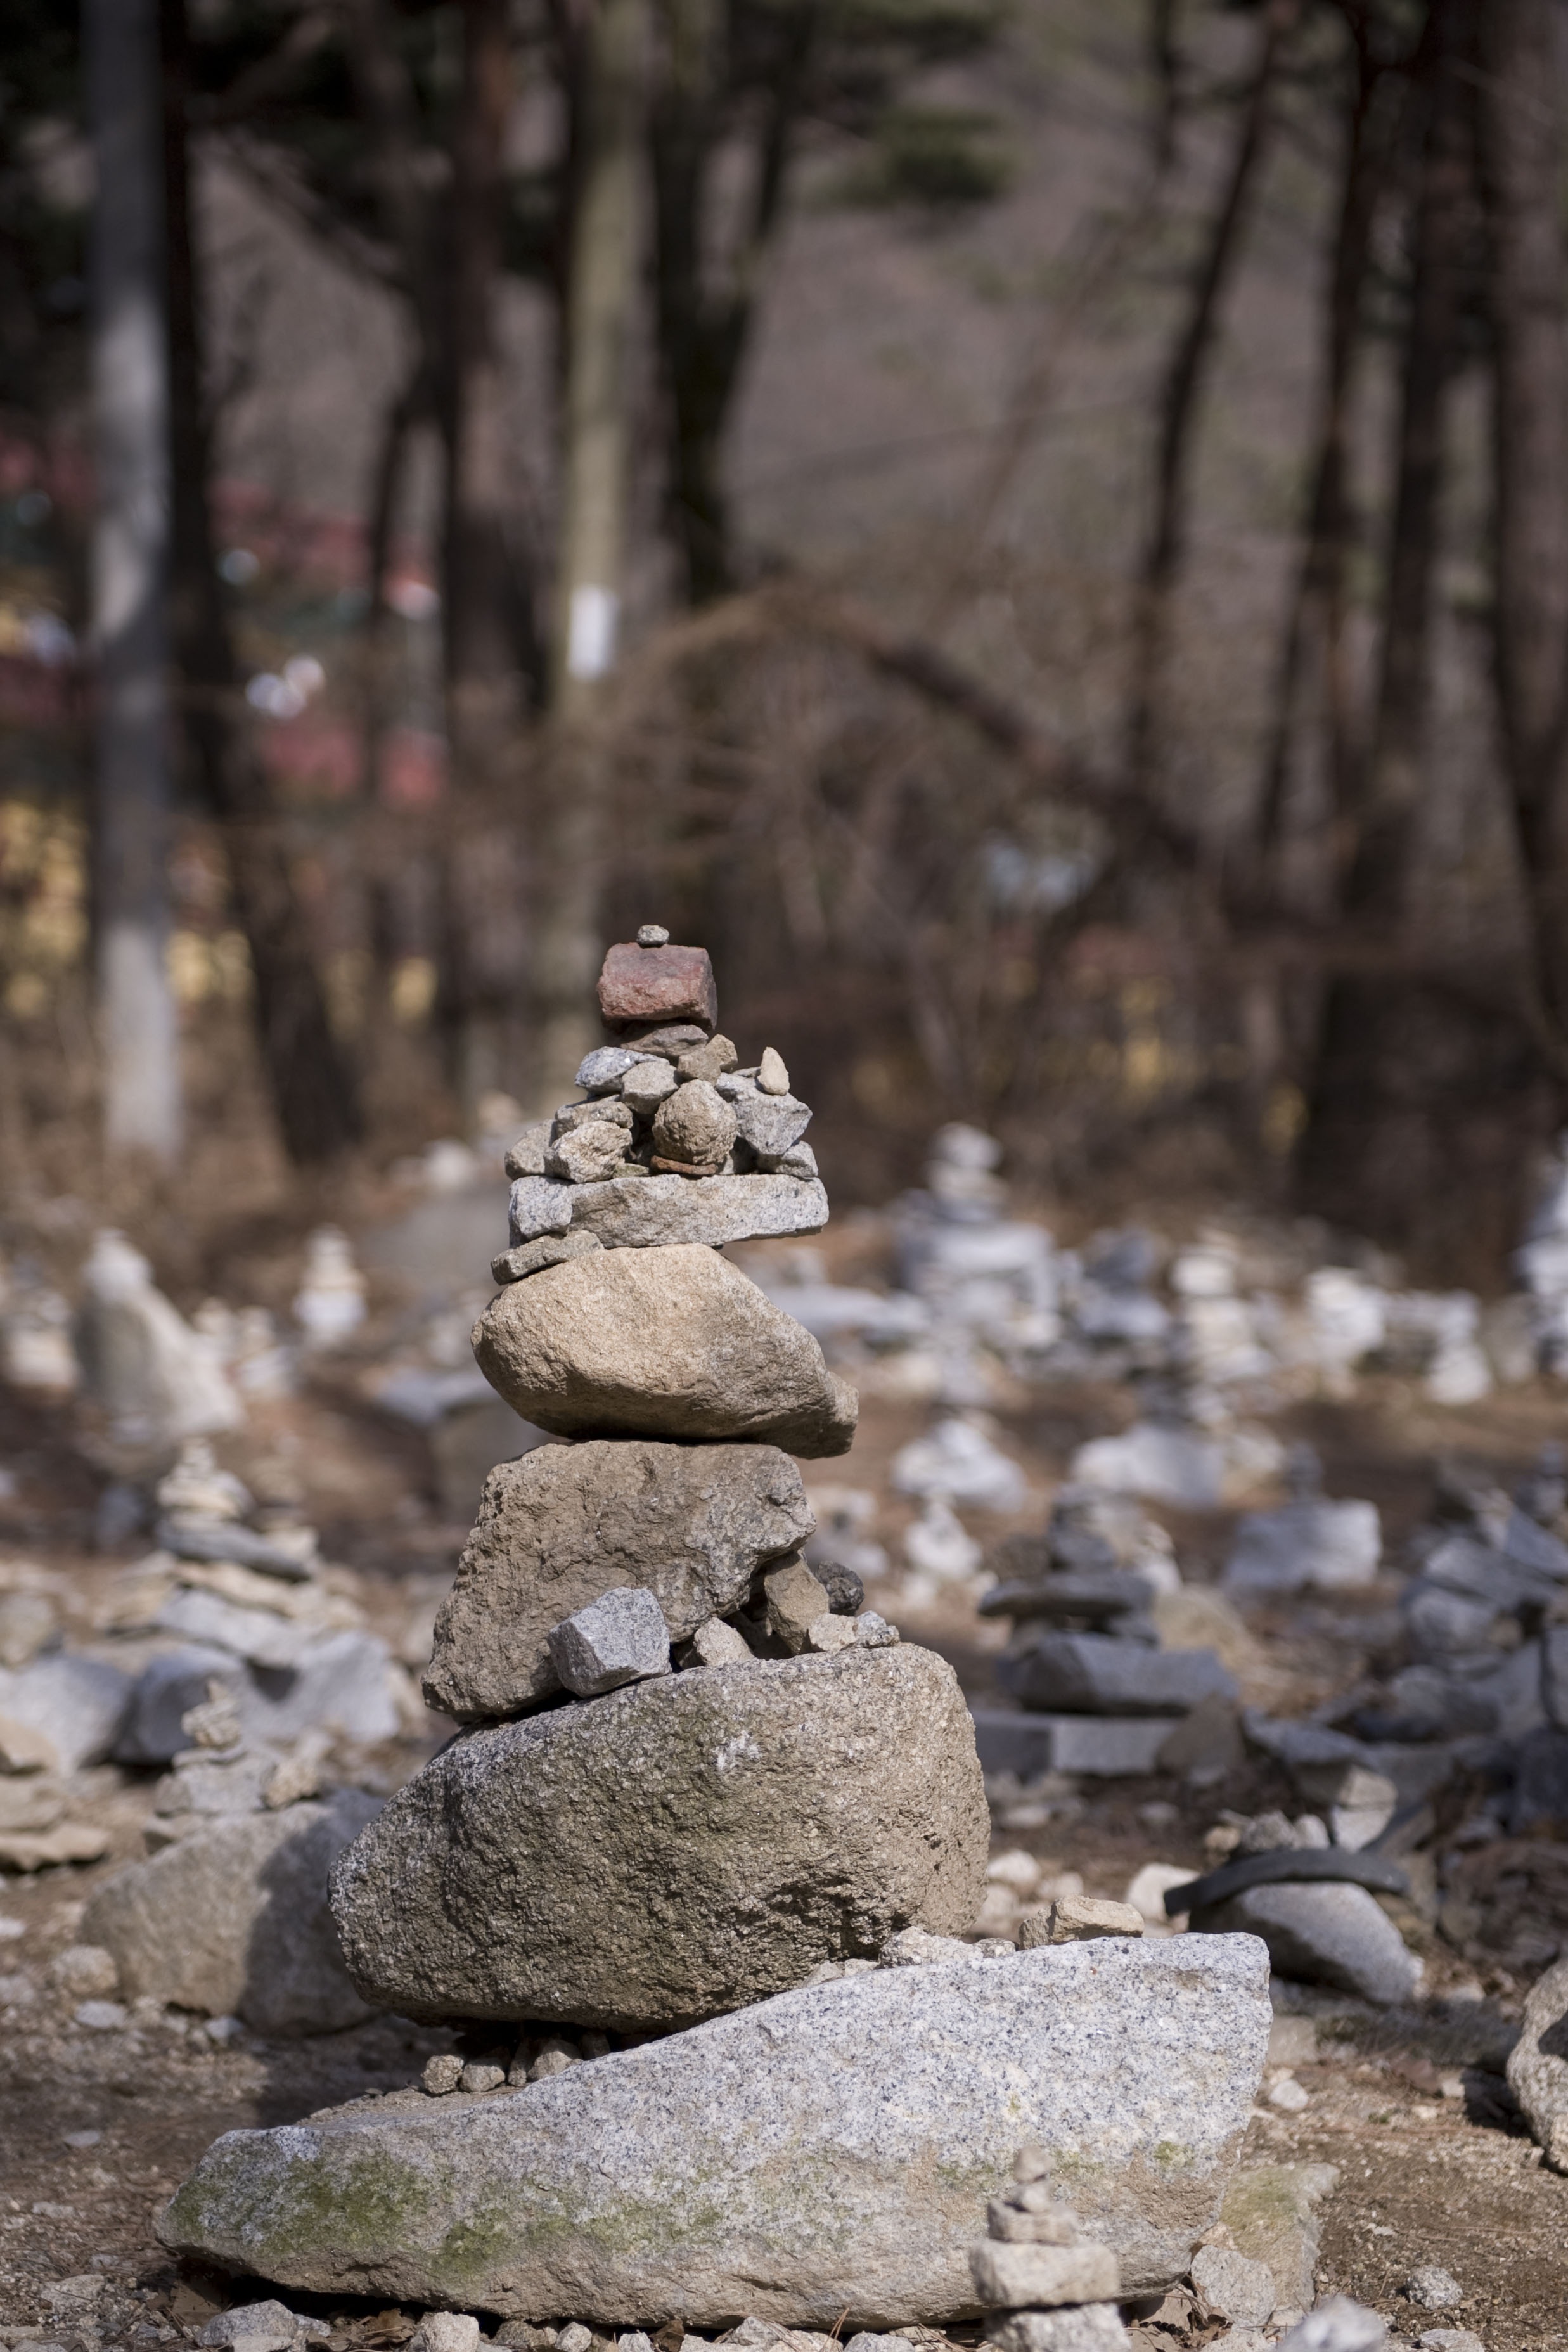
tree, nature, forest, rock, wilderness, snow, winter, flower, wish, stone, spring, autumn, season, stone tower, temple, hope, prayer, genesis, qualitative